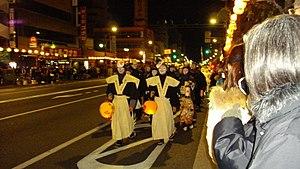
Le kitsunebi est un yōkai du folklore japonais. Il est aussi appelé hitobosu, hitomoshi, rinka.